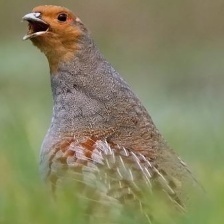
Species: GRAY PARTRIDGE
Scientific name: PERDIX PERDIX
ImageNet parent category: partridge